Hermann Fischer-Sigwart

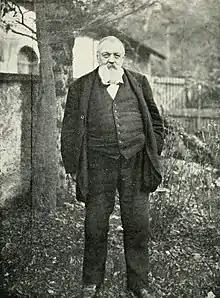
In 1917

Hermann Fischer-Sigwart (23 March 1842 – 23 July 1925) was a Swiss naturalist and conservationist who was a pharmacist by profession. He wrote several books on natural history and founded a museum in his hometown Zofingen.